Vowel harmony

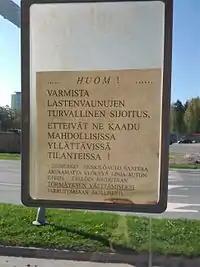
Finnish vowel harmony and case agreement exemplified by ("in possible unexpected situations"): takes , takes and , with a neutral vowel first but a back vowel second, takes .

In the Finnish language, there are three classes of vowels"front", "back", and "neutral", where each front vowel has a back vowel pairing. Grammatical endings such as case and derivational endingsbut not encliticshave only archiphonemic vowels U, O, A, which are realized as either back or front inside a single word. From vowel harmony it follows that the initial syllable of each single (non-compound) word controls the frontness or backness of the entire word. Non-initially, the neutral vowels are transparent to and unaffected by vowel harmony. In the initial syllable: